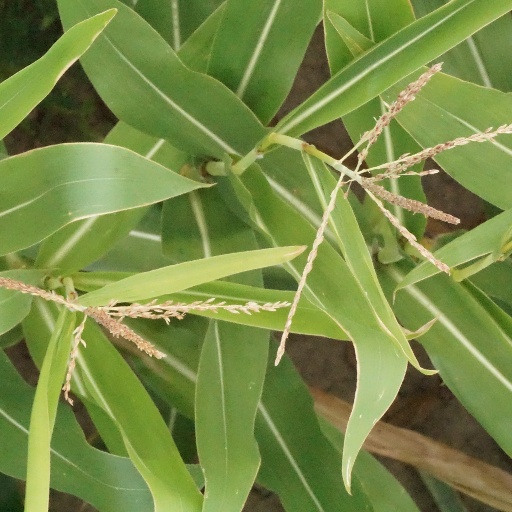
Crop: maize; corn